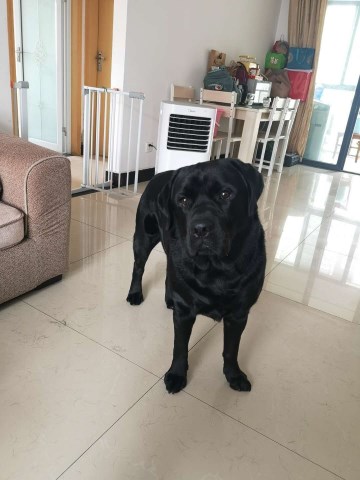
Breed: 3580-n000122-Labrador_retriever